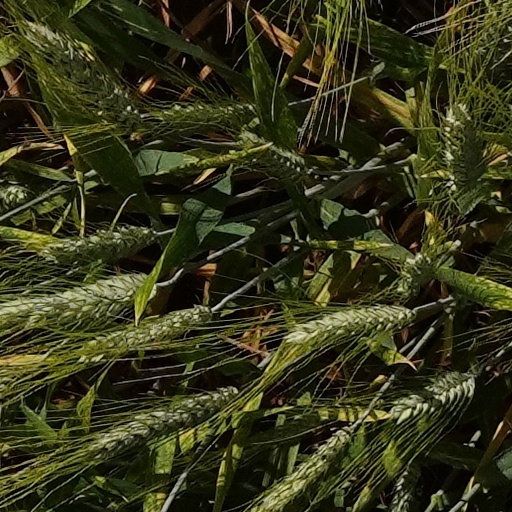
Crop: wheat